Jeanett Kristiansen

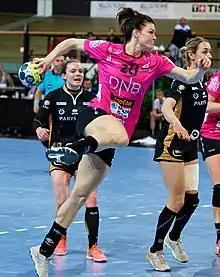
Feb. 3, 2018

Jeanett Kristiansen (born 24 December 1992) is a Norwegian handball player for Follo HK Damer.